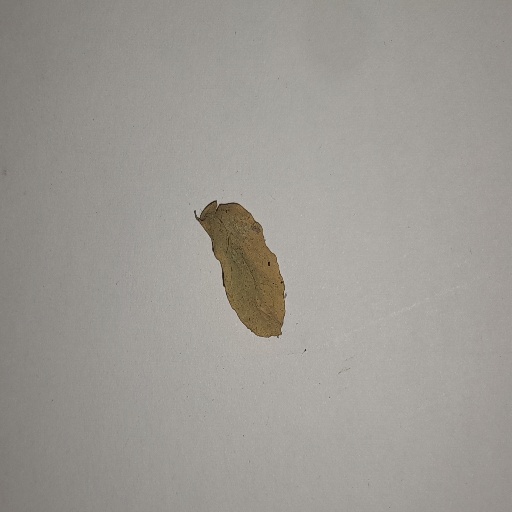
Species: Sojina
Leaf condition: Yellow Leaf